Edict of Milan

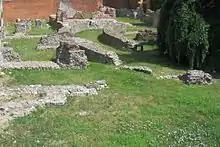
Remains of the Imperial palace of Mediolanum (Milan). The imperial palace (built in large part by Maximian, colleague of Diocletian) was a large complex with several buildings, gardens, and courtyards, used for the Emperor's private and public activities, and for his court, family, and imperial bureaucracy.

Since the fall of the Severan dynasty in AD 235, rivals for the imperial throne had bid for support by either favouring or persecuting Christians. The Edict of Toleration by Galerius had been issued by the emperor Galerius from Serdica and was posted at Nicomedia on 30 April 311. By its provisions, Christians who had "followed such a caprice and had fallen into such a folly that they would not obey the institutes of antiquity" were granted an indulgence.